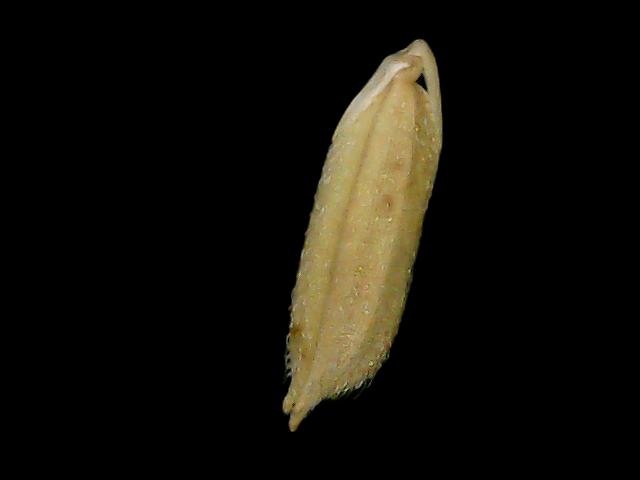
Rice variety: Bd49